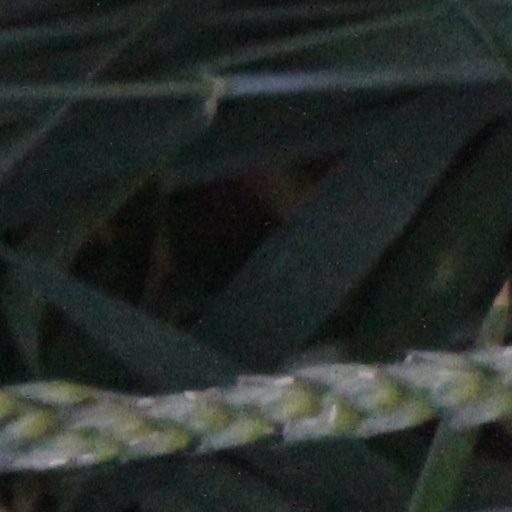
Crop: wheat